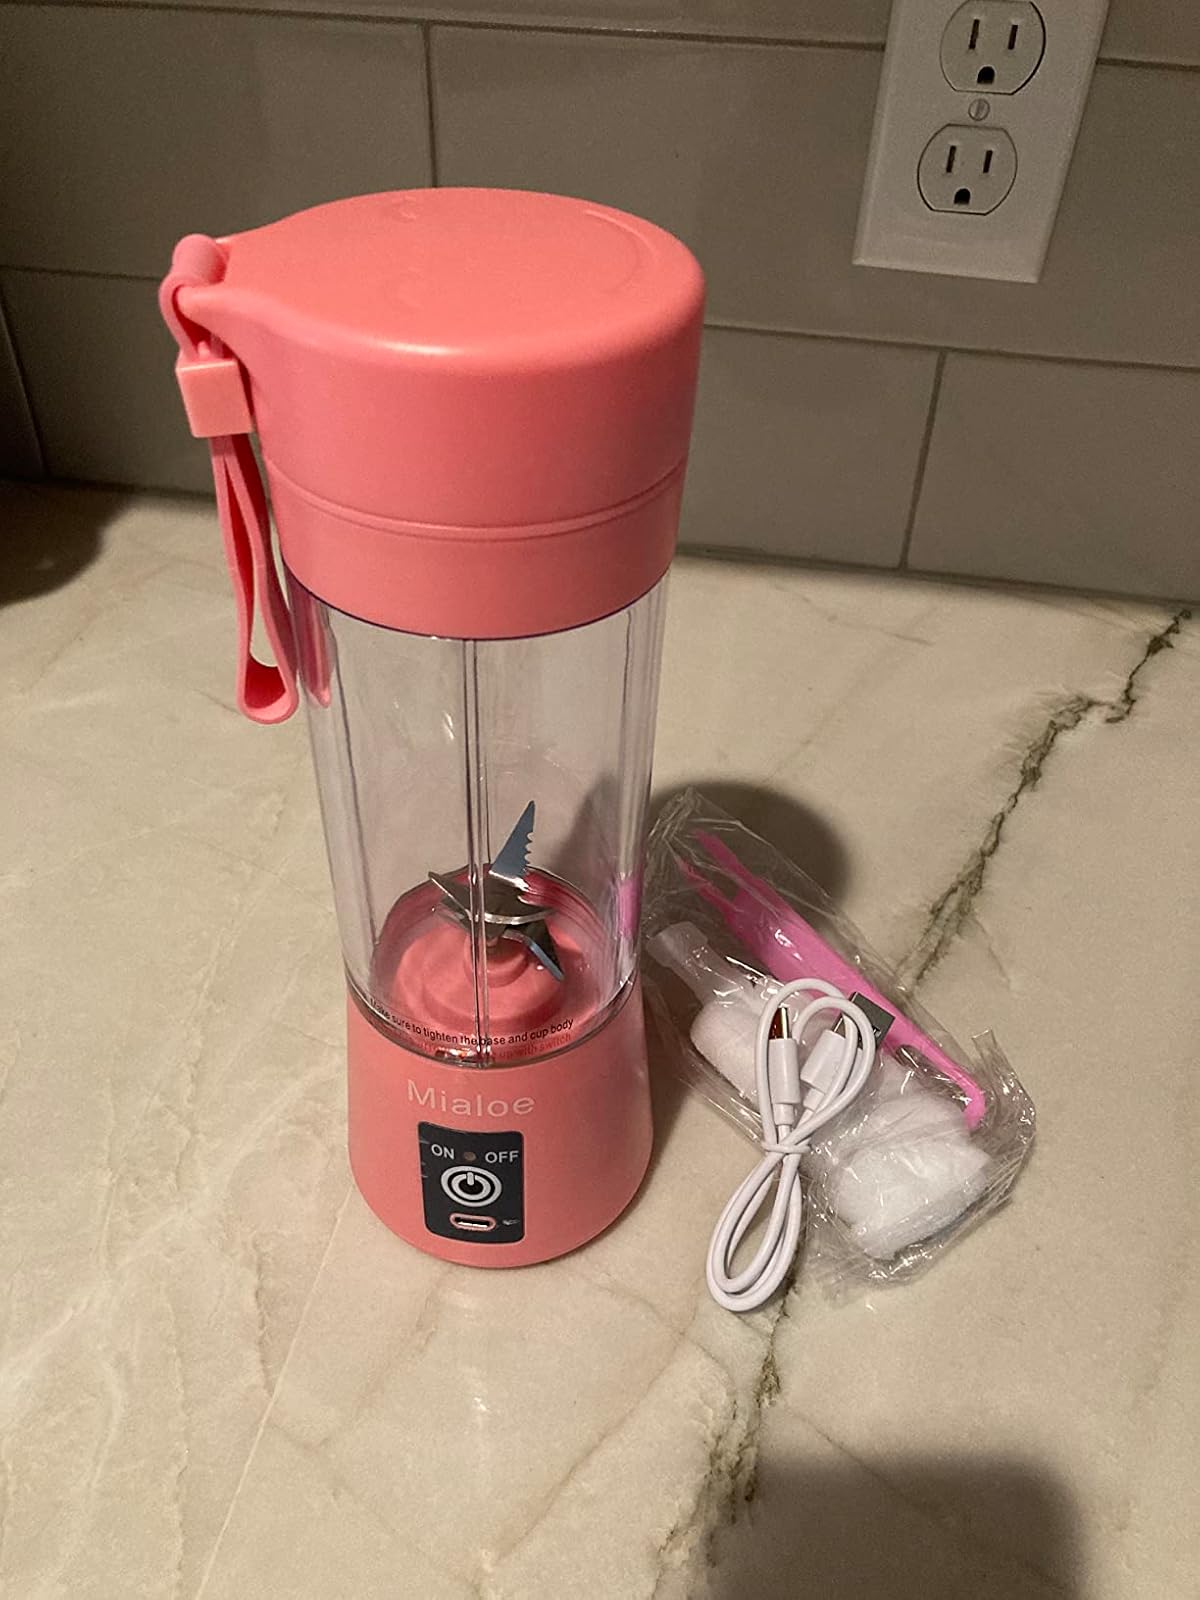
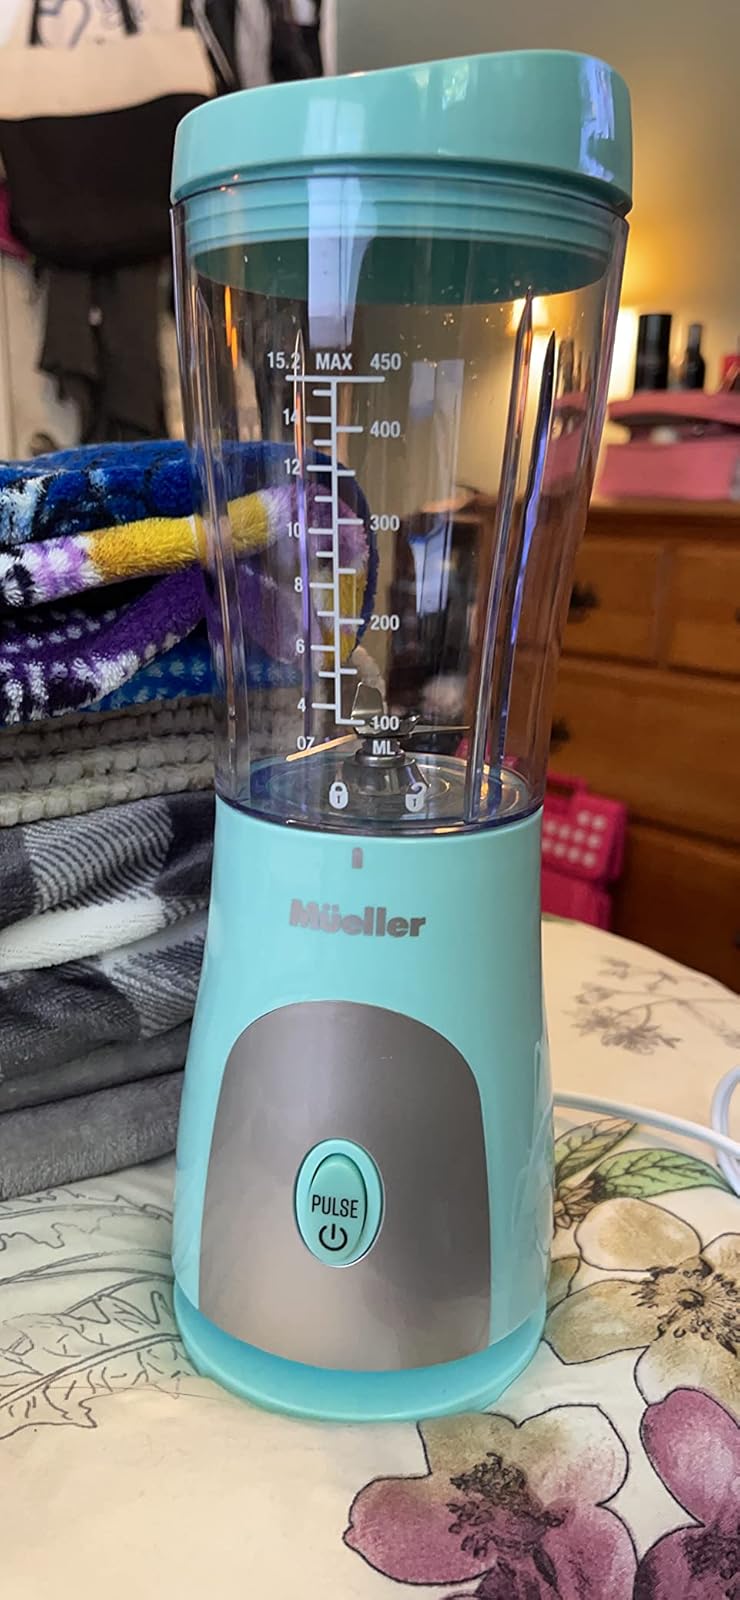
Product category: items_blender
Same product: no